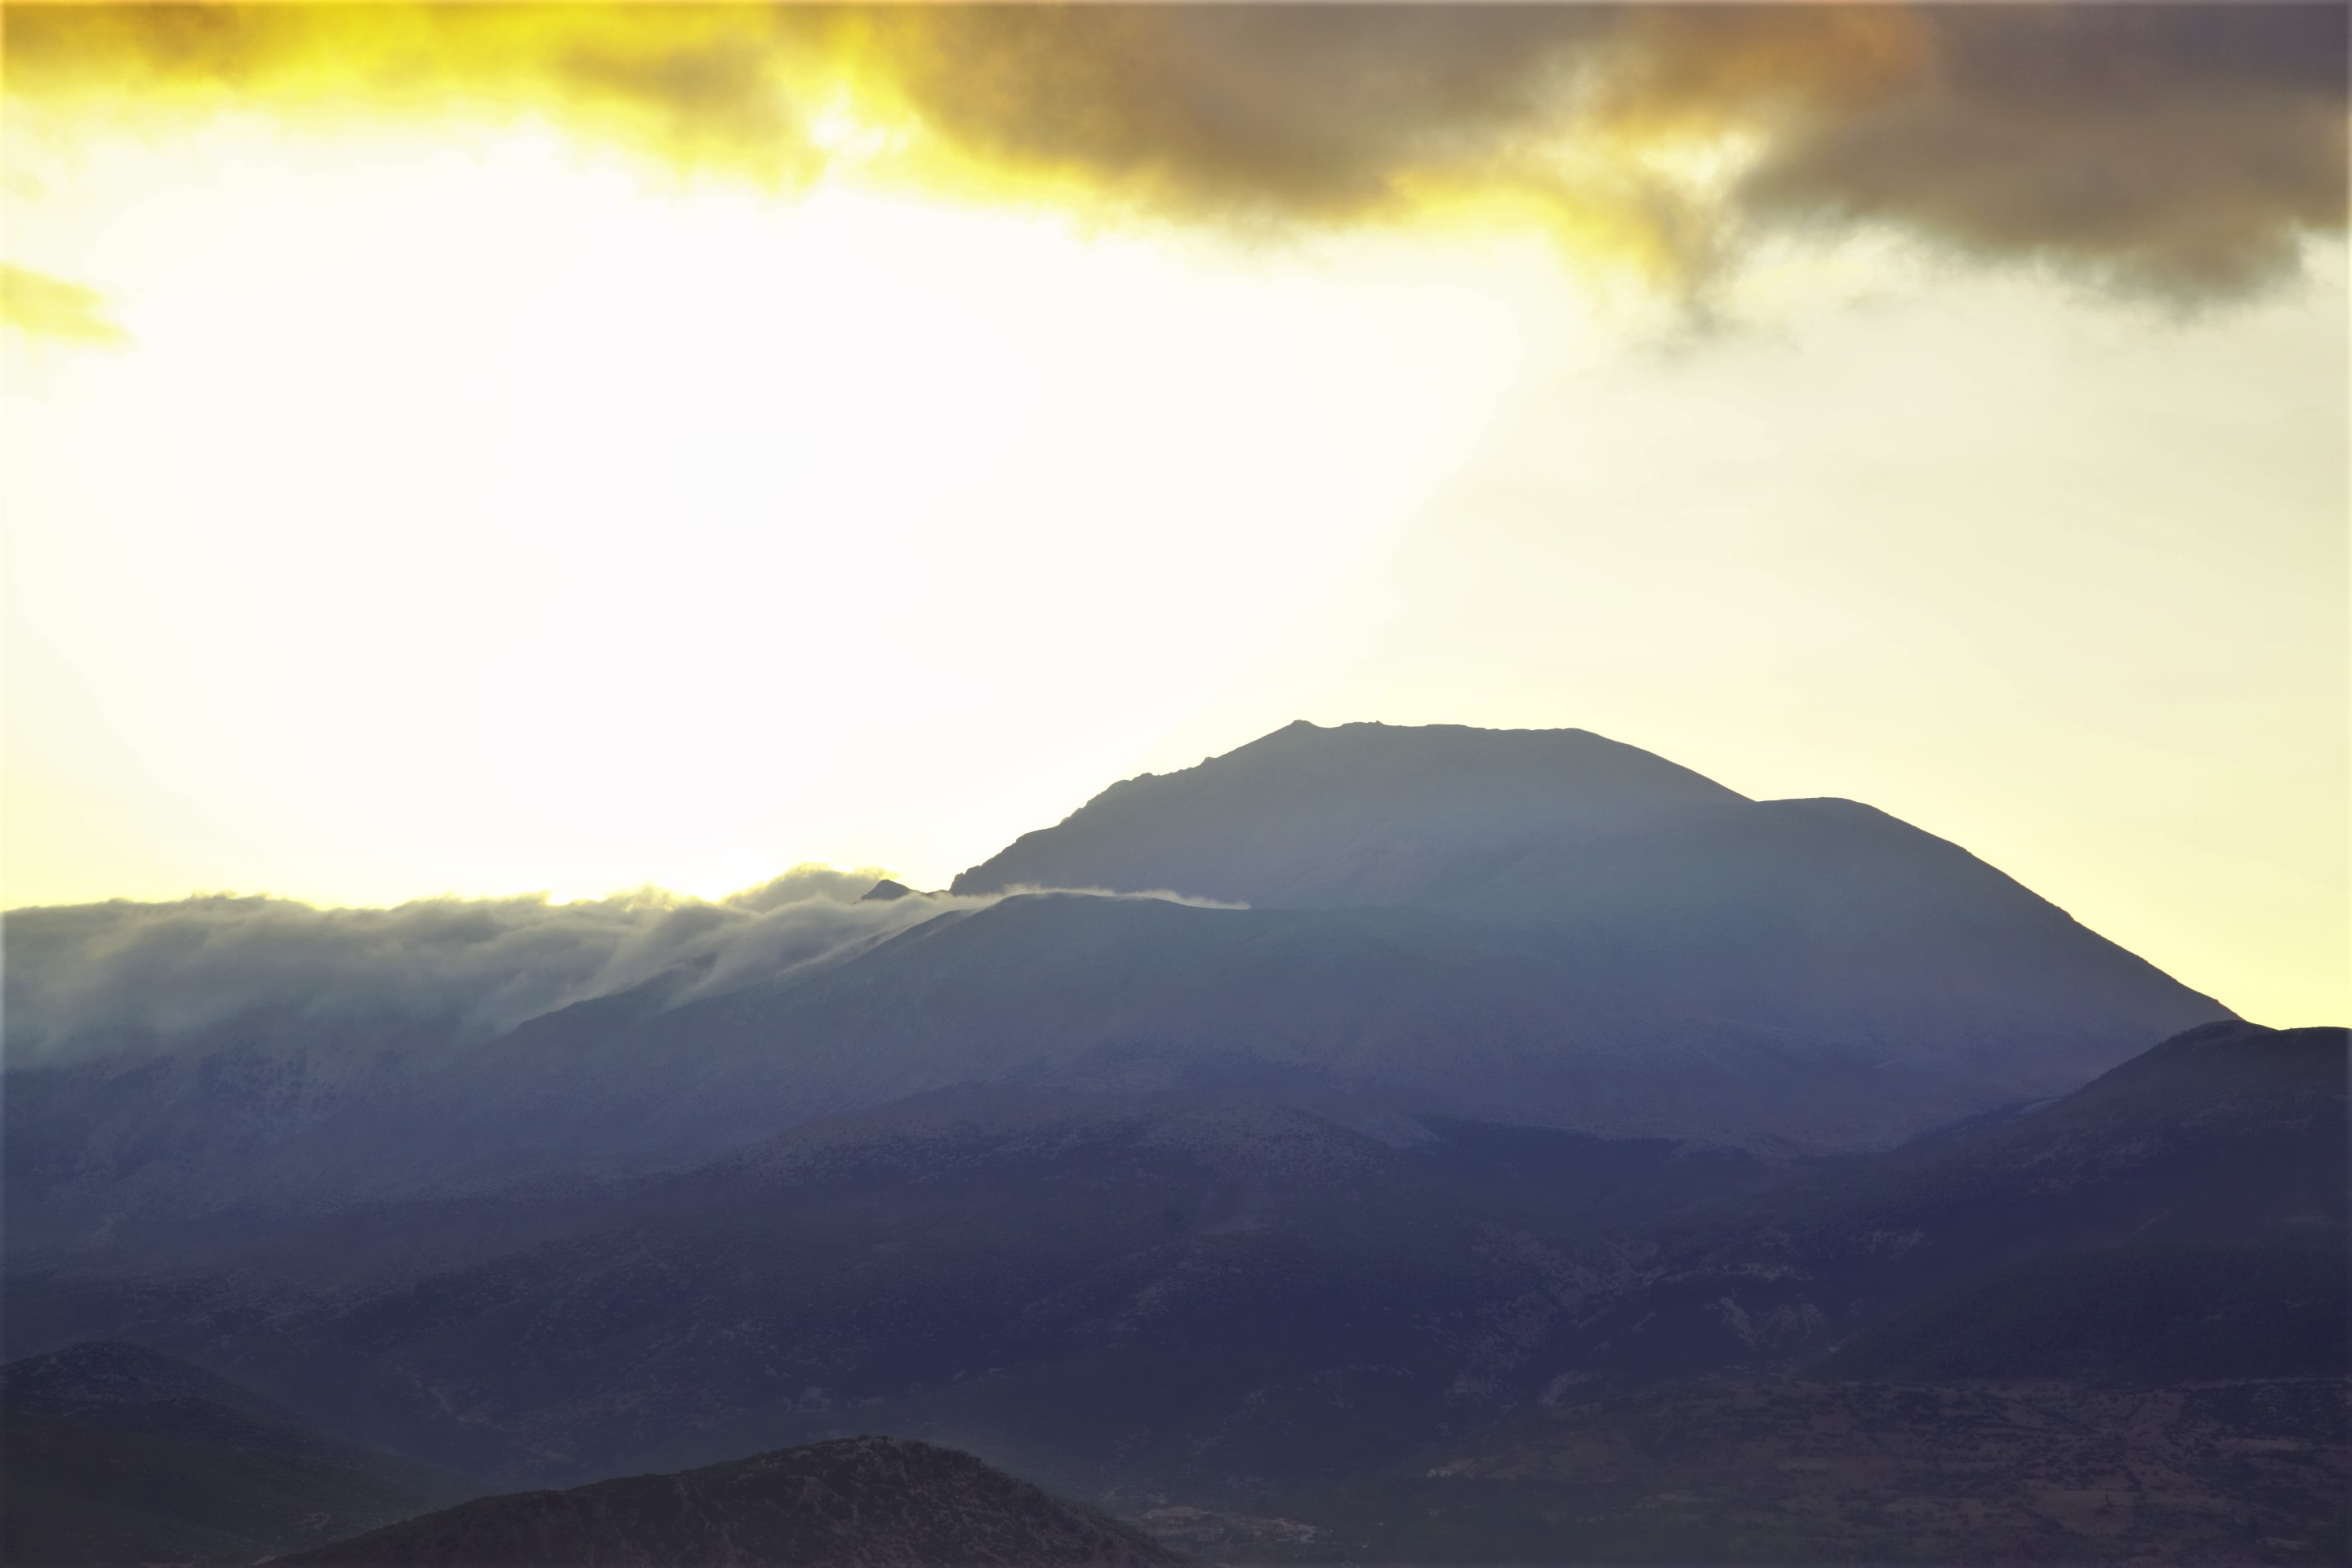
morning, dawn, mountain, clouds, sunrise, nature, daylight, morning light, early morning, morning sun, sky, mountainous landforms, highland, cloud, hill, atmospheric phenomenon, ridge, atmosphere, light, sunlight, mountain range, fell, horizon, wilderness, landscape, summit, tree, geological phenomenon, hill station, evening, calm, meteorological phenomenon, valley, cumulus, terrain, sea, national park, mount scenery, road, massif, alps, sunset